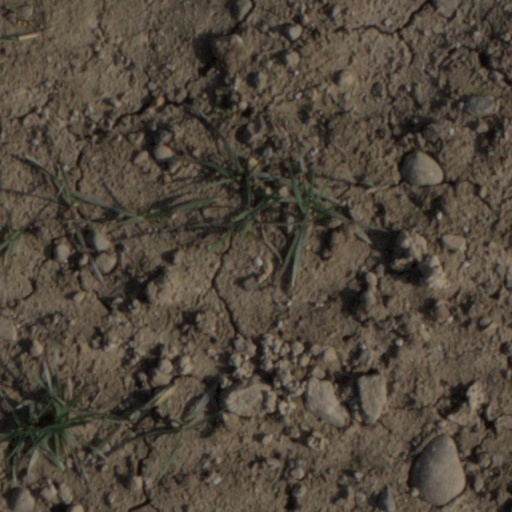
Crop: wheat